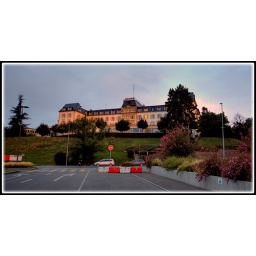
CICR building in orange sunrise